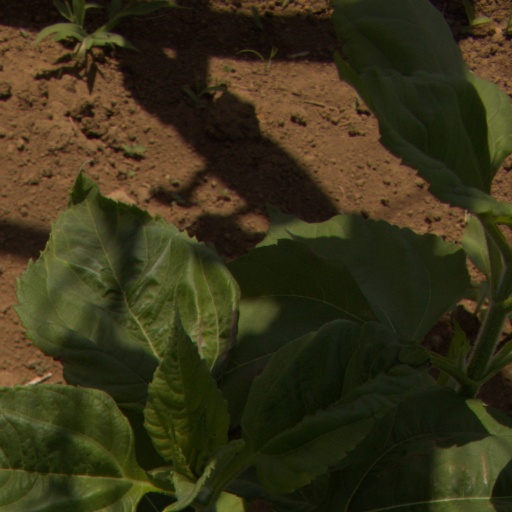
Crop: Jerusalem artichoke